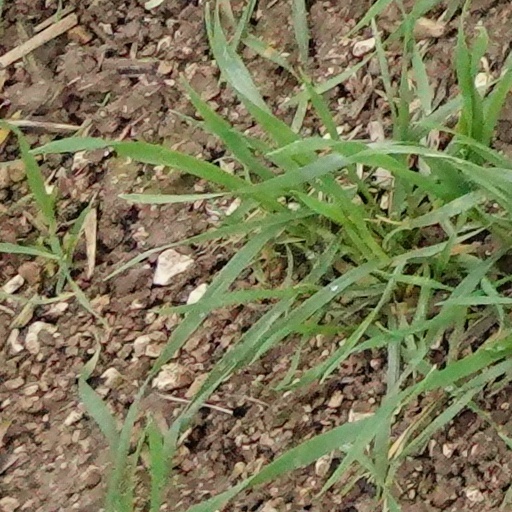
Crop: wheat